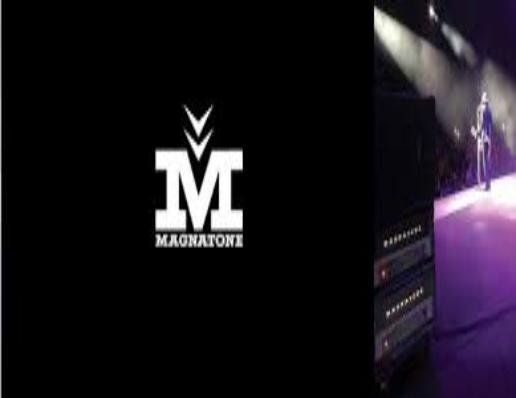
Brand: magnatone
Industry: Electronic